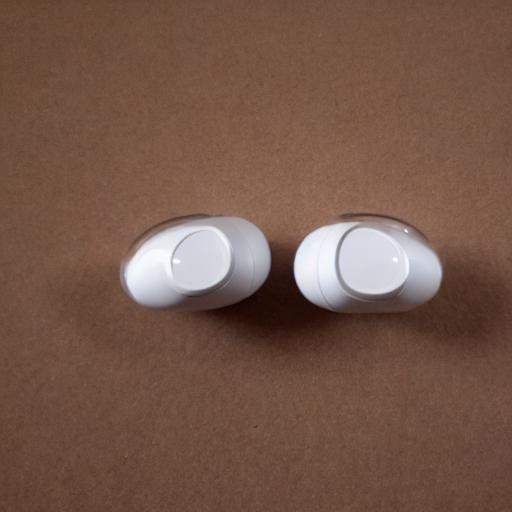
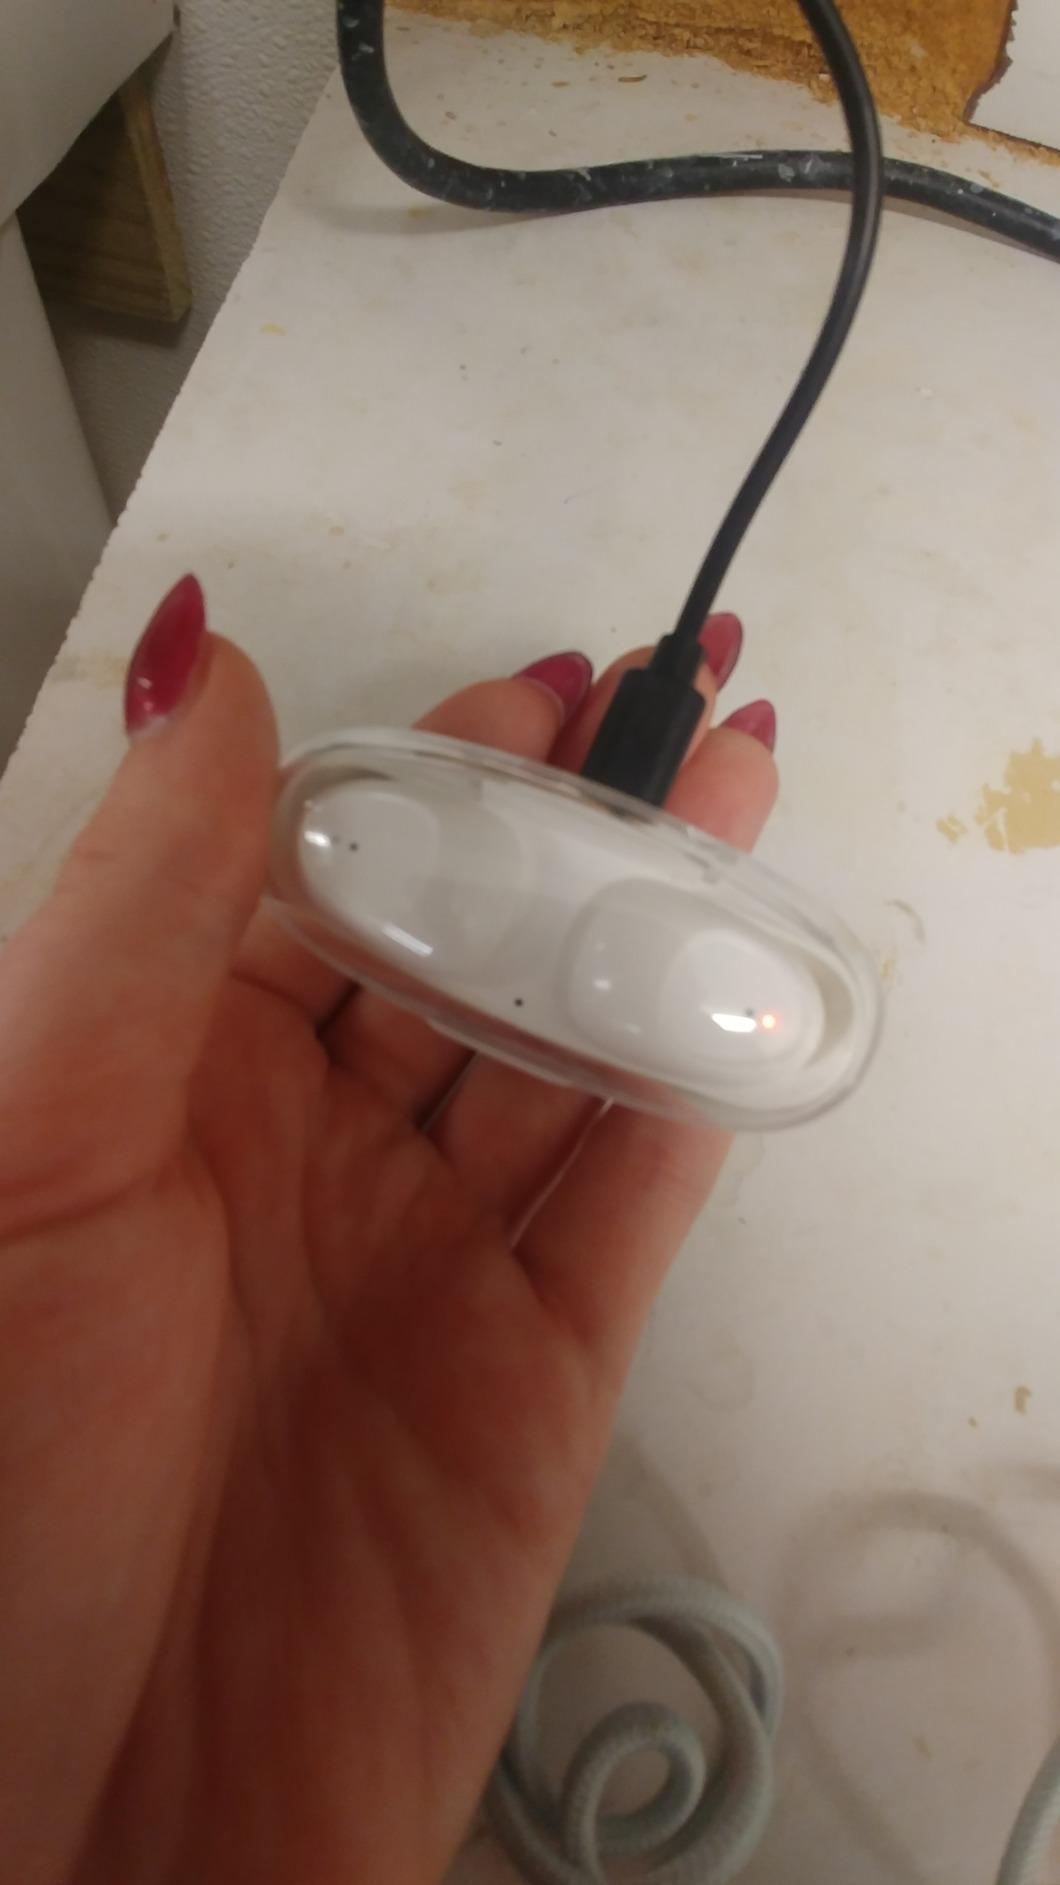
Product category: earbuds
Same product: no